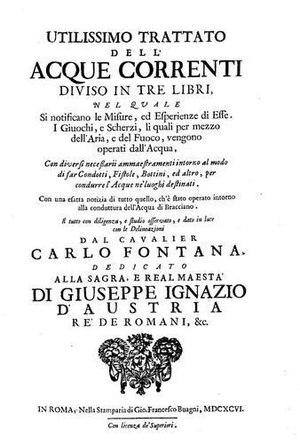
Carlo Fontana est un architecte et un sculpteur baroque italien qui a laissé de nombreuses œuvres à Rome.